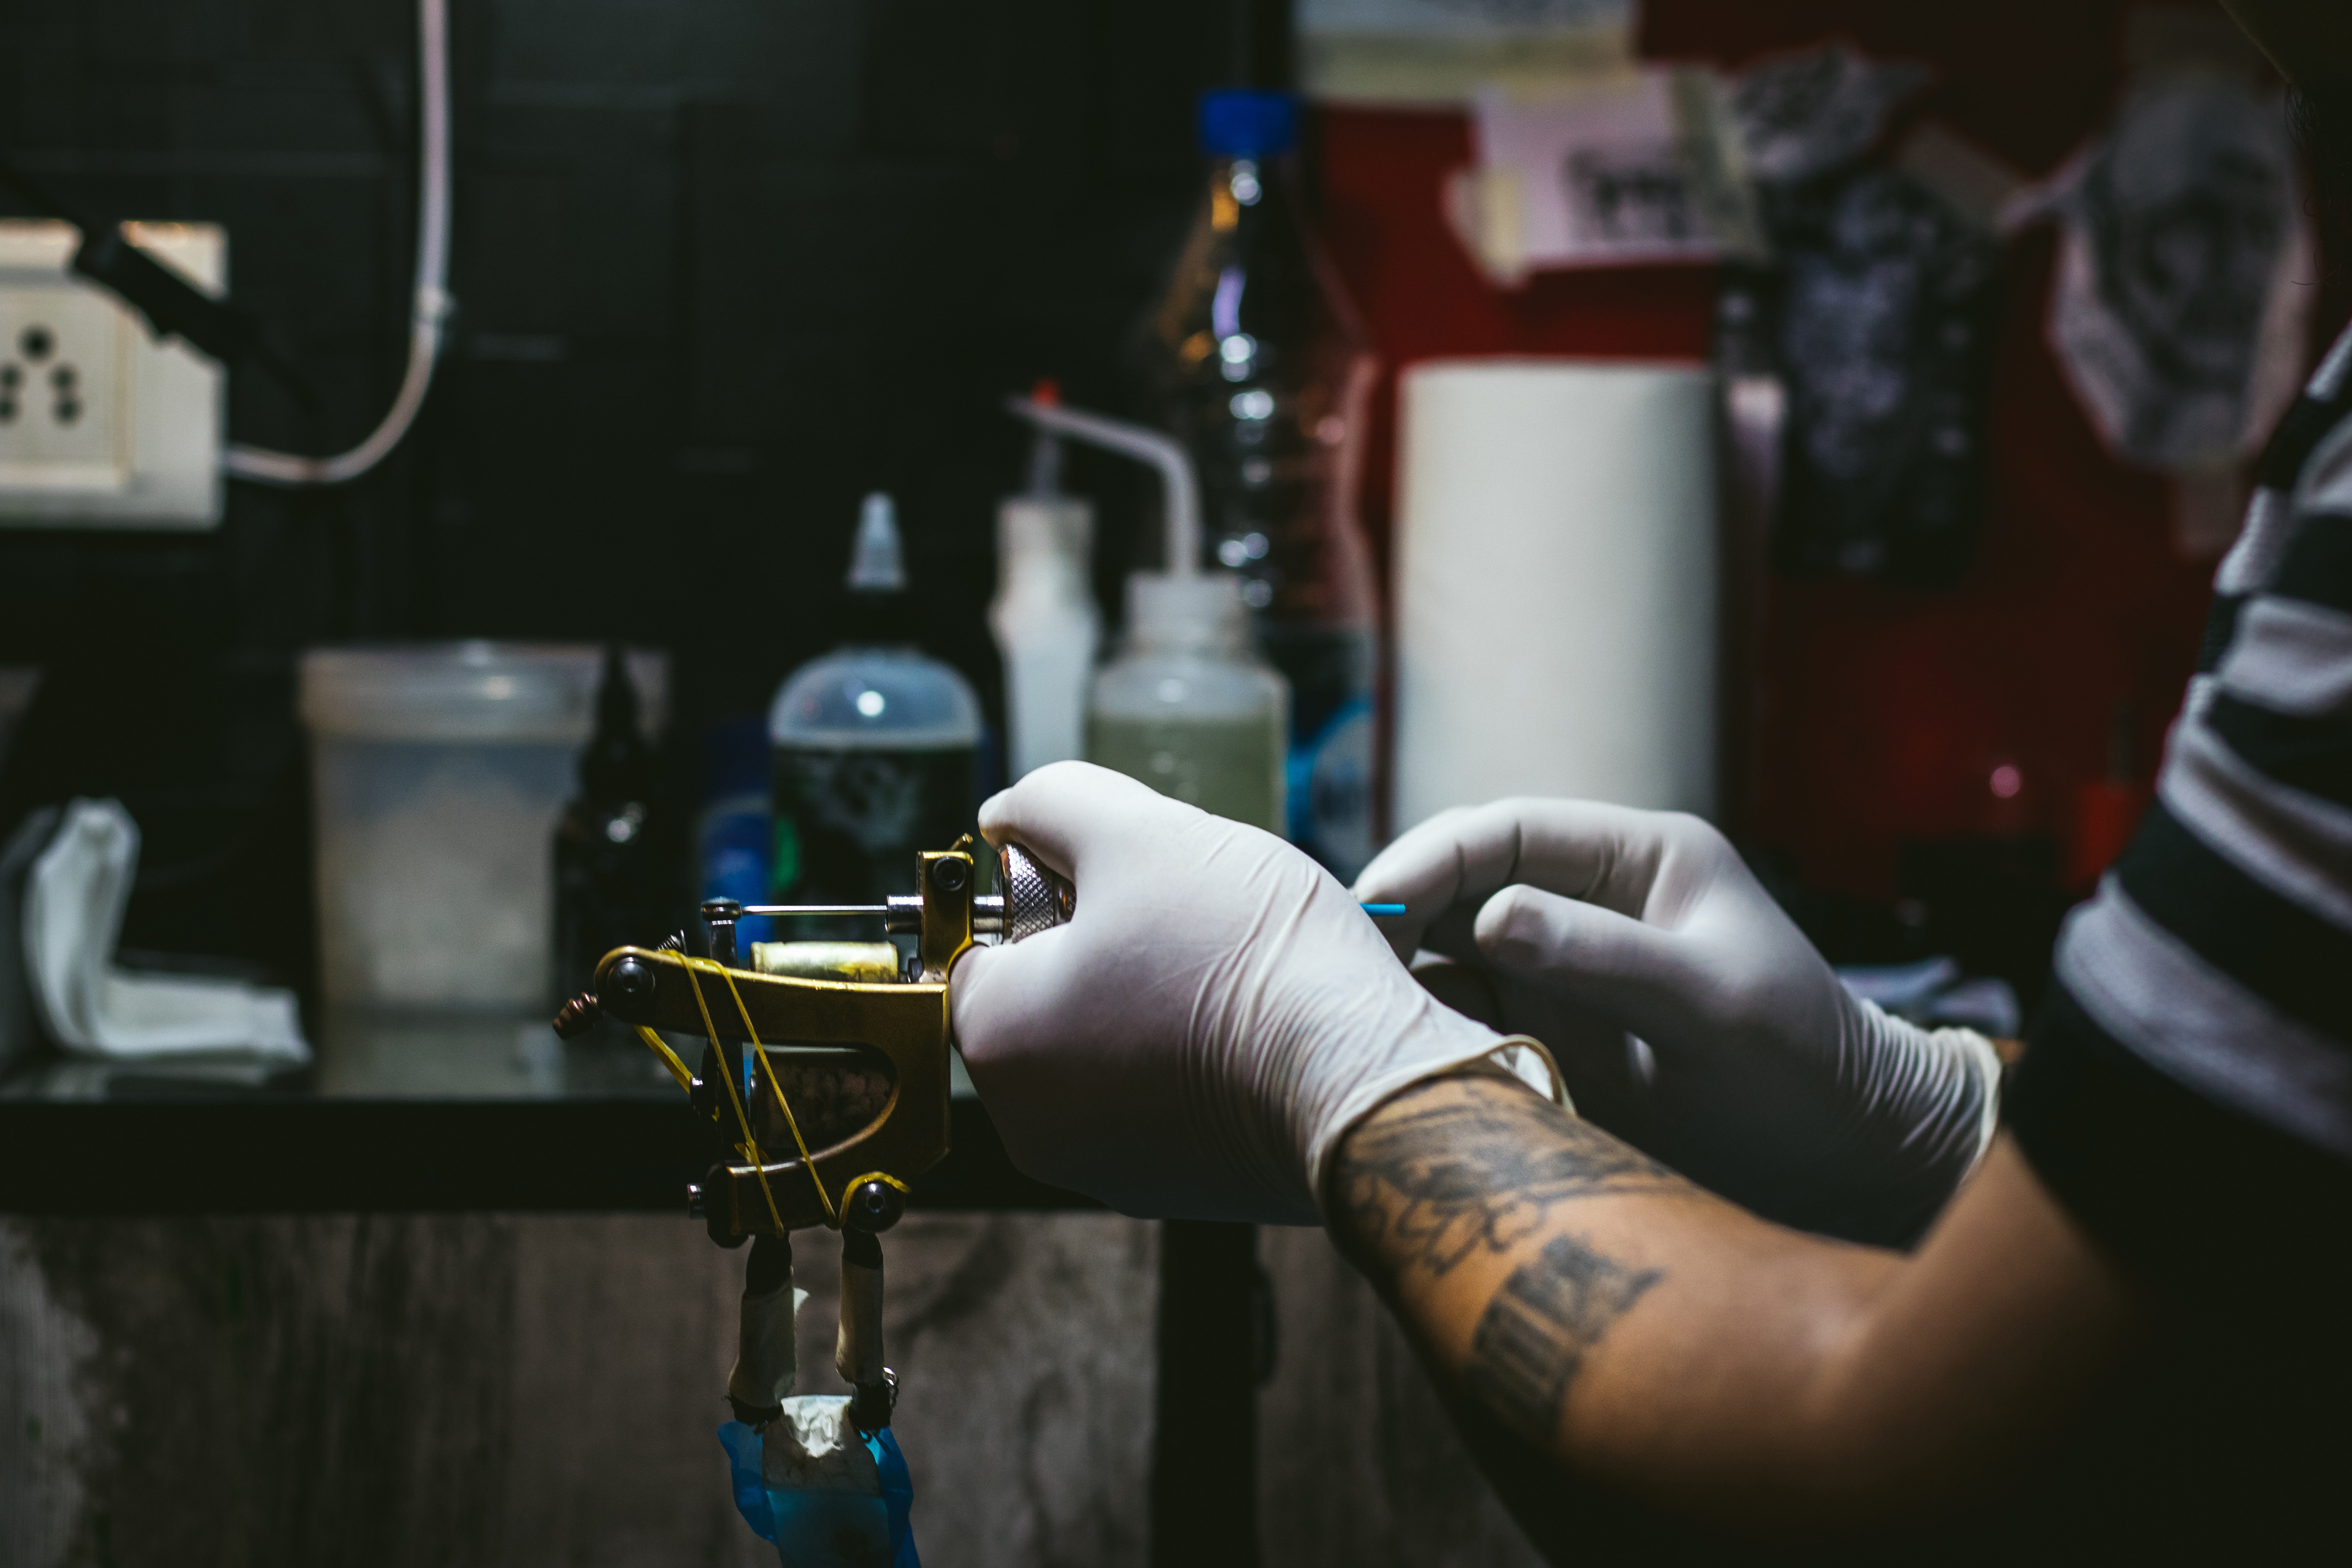
arm, tattoo, hand, finger, electronics, wrist, drink, alcohol, distilled beverage